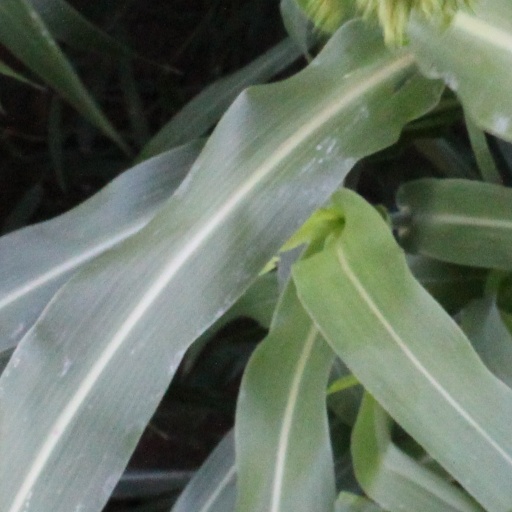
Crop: sorghum